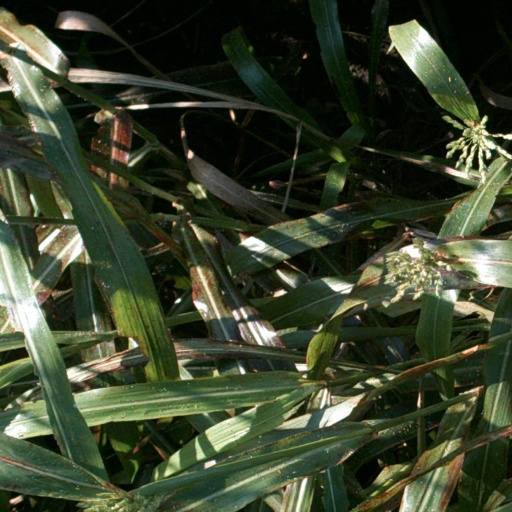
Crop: sorghum